Wildlife of Brazil

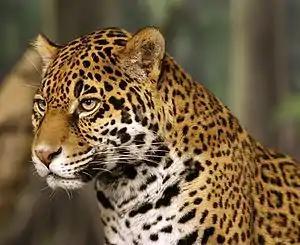
A jaguar

The wild canids found in Brazil are the maned wolf, bush dog, hoary fox, short-eared dog, crab-eating fox and pampas fox. The felines found in Brazil are the jaguar, the puma, the margay, the ocelot, the oncilla, and the jaguarundi. Other notable animals include the giant anteater, several varieties of sloths and armadillos, coati, giant river otter, tapir, peccaries, marsh deer, Pampas deer, and capybara (the world's largest existing rodent). There are around 131 (in 2022) primate species, including the howler monkey, the capuchin monkey, and the squirrel monkey, the marmoset, and the tamarin.